Josh Bilicki

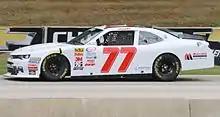
Bilicki's 2016 Xfinity Series car for Obaika Racing

Bilicki debuted in the Xfinity Series with Obaika Racing at Road America in 2016. In a blog post, he said that he got his ride by contacting teams that had "TBA" on the entry list the week of the race, and he got a call back from Obaika, offering him a spot. Unfortunately, a crash in qualifying and a dead battery during the race derailed his weekend at his home track, and he finished 38th. Bilicki returned to Obaika Racing, albeit this time in the No. 97, for the Ticket Galaxy 200, his first oval start since 2012. Starting last in the 40-car field, he avoided trouble and worked his way up to 28th position. He continued his stint with Obaika for the Ford EcoBoost 300, staying in the 97 car alongside Ryan Ellis in Obaika's other entry, the No. 77. Bilicki started 37th and finished 34th.